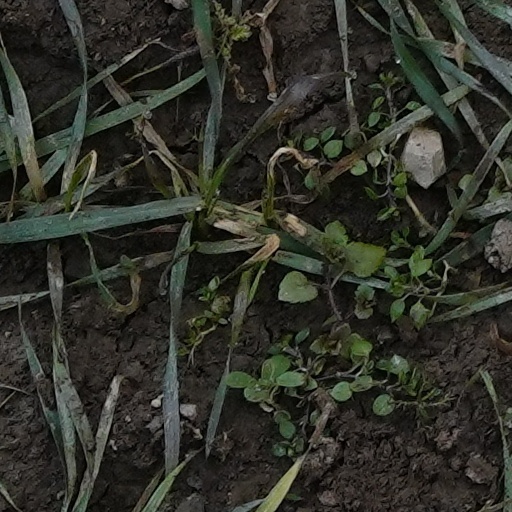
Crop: wheat